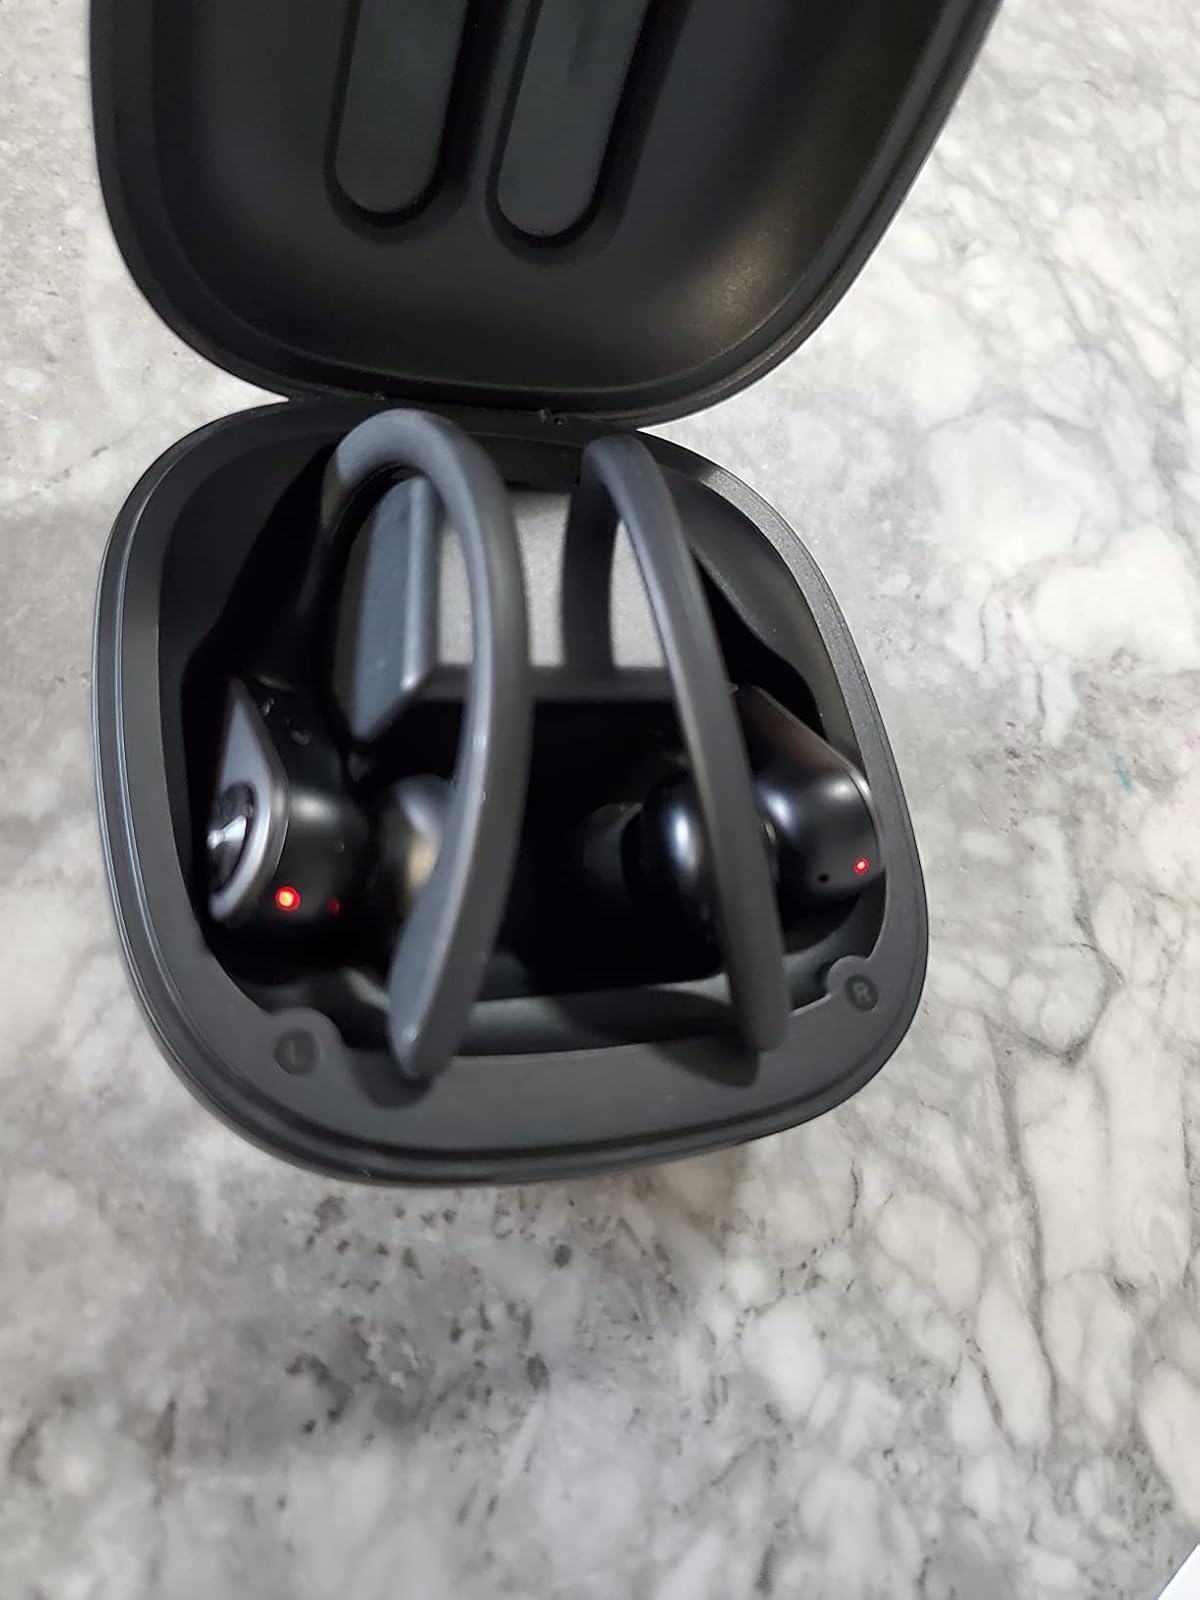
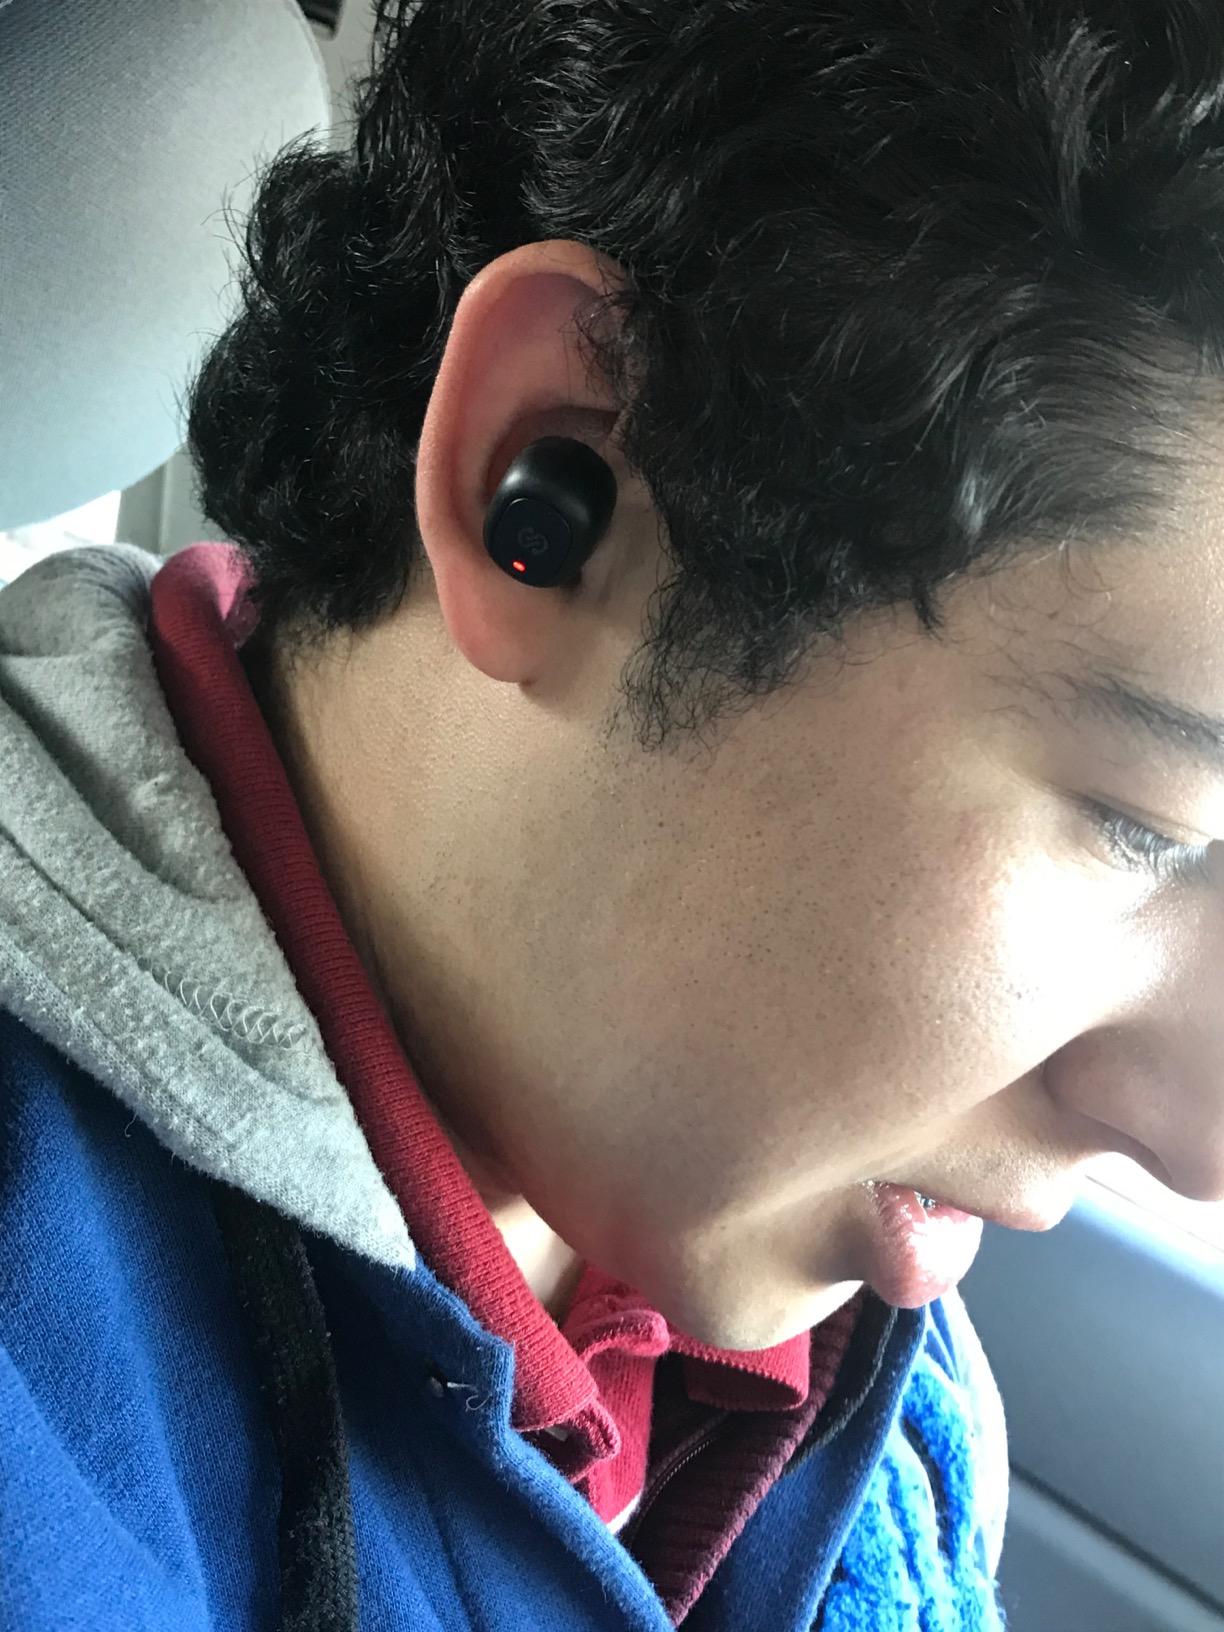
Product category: earbuds
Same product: no